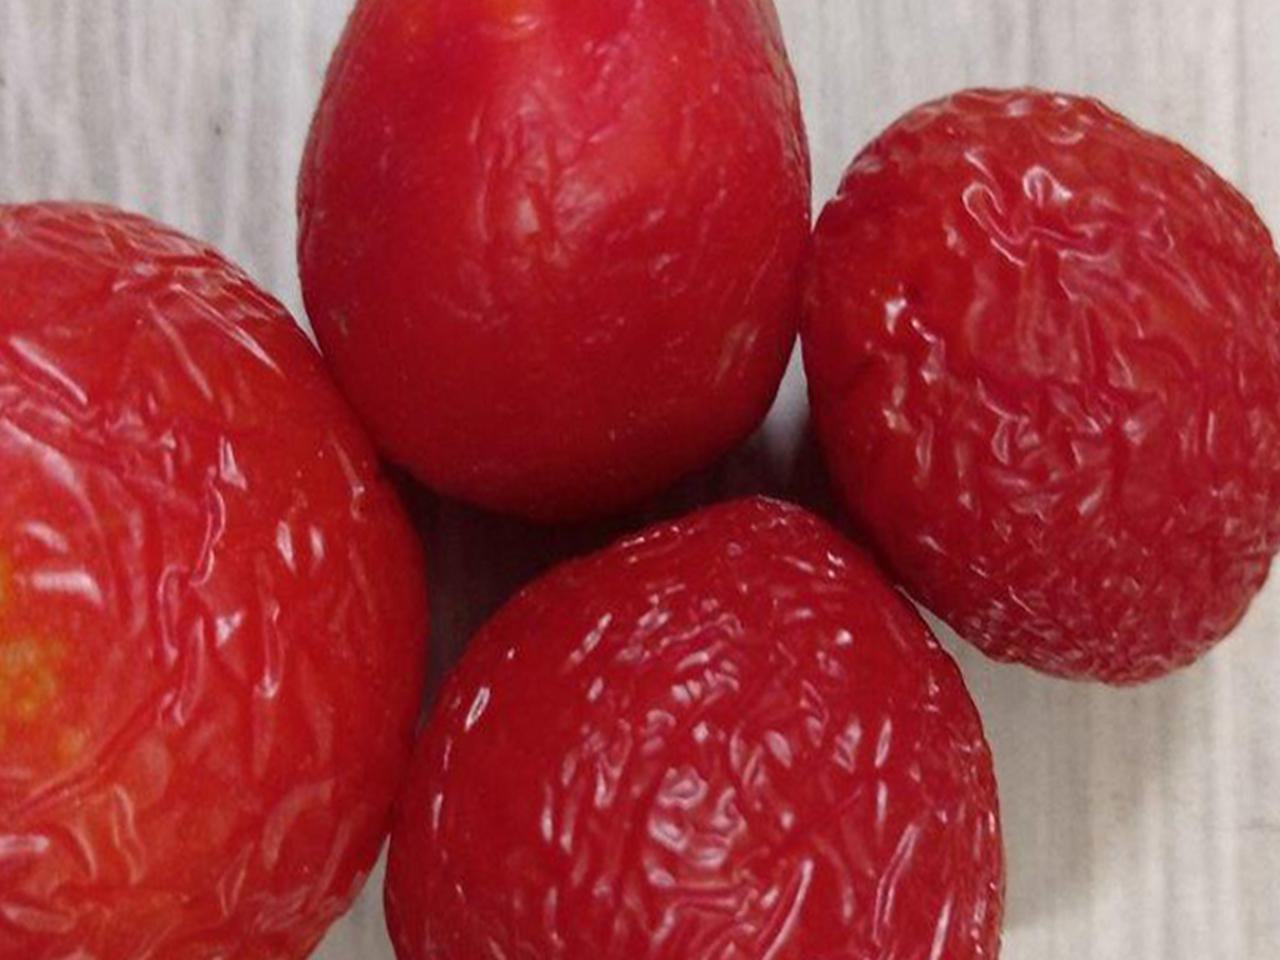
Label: Rotten